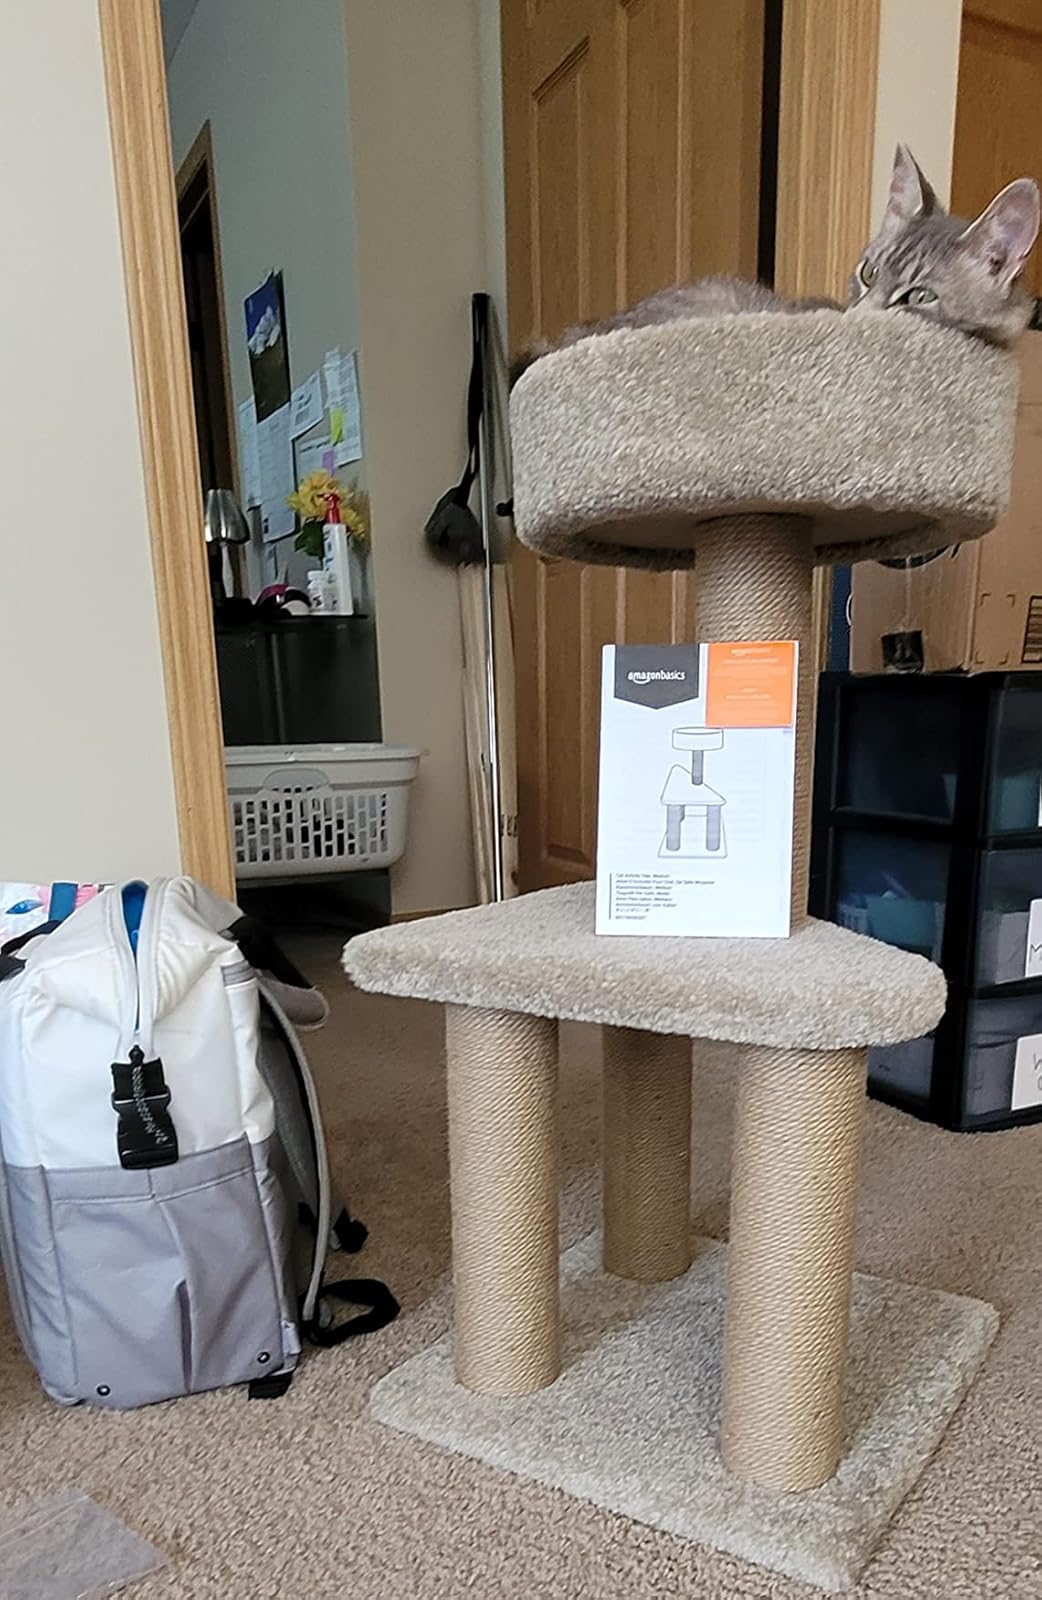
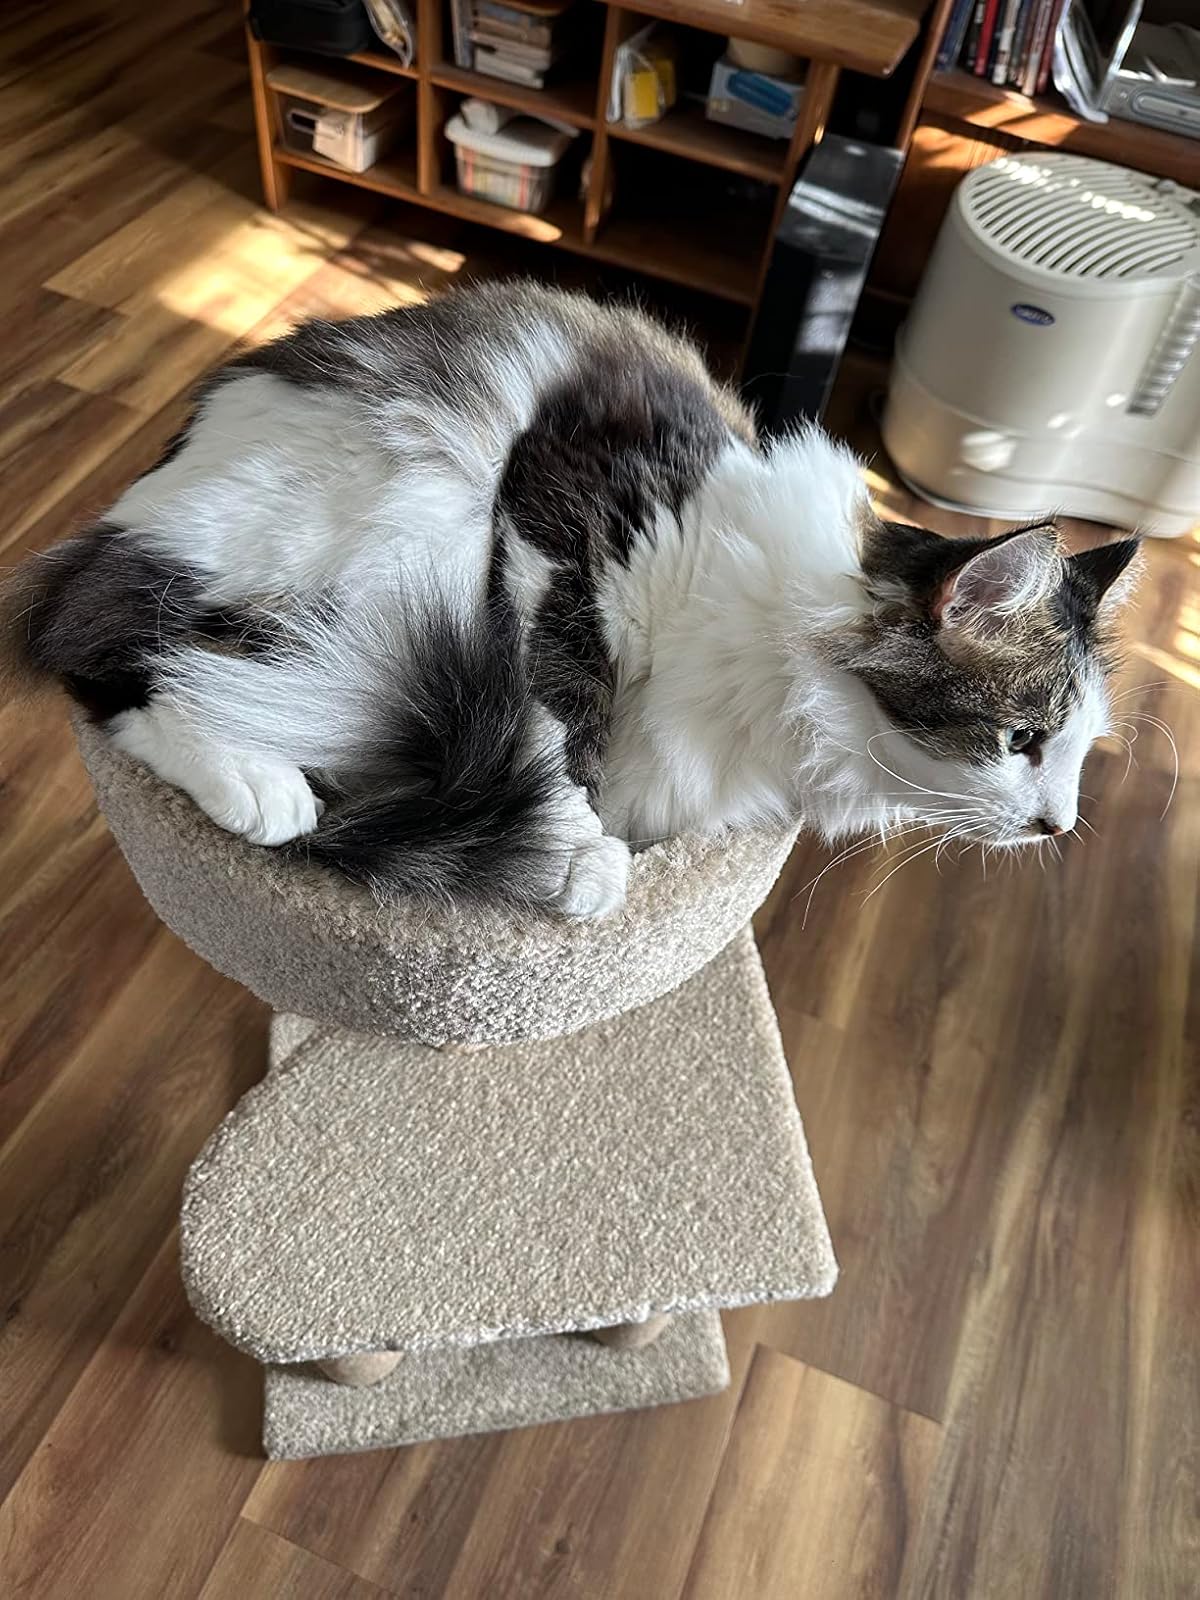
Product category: items_cat tree
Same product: yes